La Chapelle-Blanche, Côtes-d'Armor

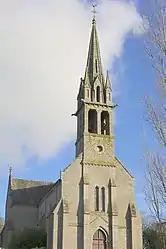
The church of Notre-Dame-de-Pitié

La Chapelle-Blanche (literally "The White Chapel"; ; Gallo: "La Chapèll-Blaunch") is a commune in the Côtes-d'Armor department of Brittany in northwestern France.